Harihar Swain

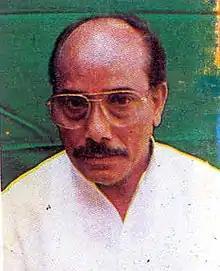

Harihar Swain (11 November 1939 – 13 October 2012) was a member of the 14th Lok Sabha of India. He represented the Aska constituency of Odisha on a Biju Janata Dal ticket.